Aaron Holiday

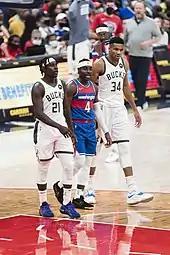
Holiday (center) with his brother Jrue (left) of the Milwaukee Bucks in 2021

On August 6, 2021, Holiday and the rights to draft pick Isaiah Todd were traded from Indiana to the Washington Wizards in a multi-player, five-team deal. Against his former team on October 23, he started in place of an injured Bradley Beal and scored seven points in 25 minutes in an overtime win against the Pacers. Holiday's playing time decreased as the season progressed, although he did start the last four games leading up to the season's trade deadline.